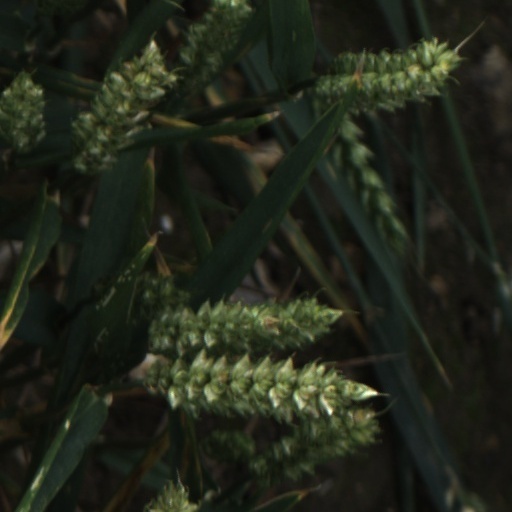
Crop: wheat